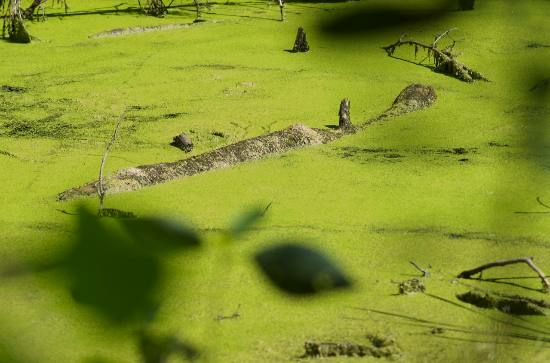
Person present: No